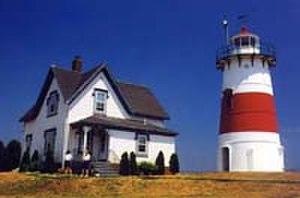
Le phare de Stratford Point, est un phare du Long Island Sound à l'entrée de la rivière Housatonic à Stratford dans le Comté de Fairfield, Connecticut.